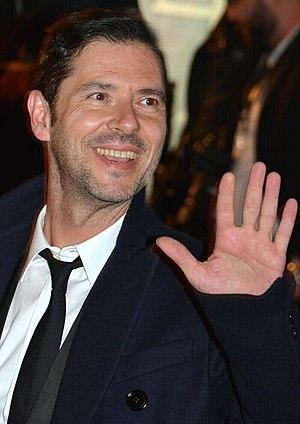
César 2020
Melvil Poupaud est un acteur, musicien et réalisateur français, né le 26 janvier 1973 à Paris.